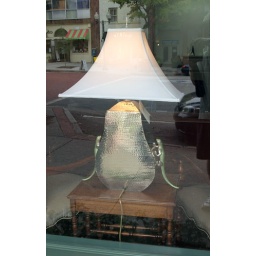
decorative lamp in window